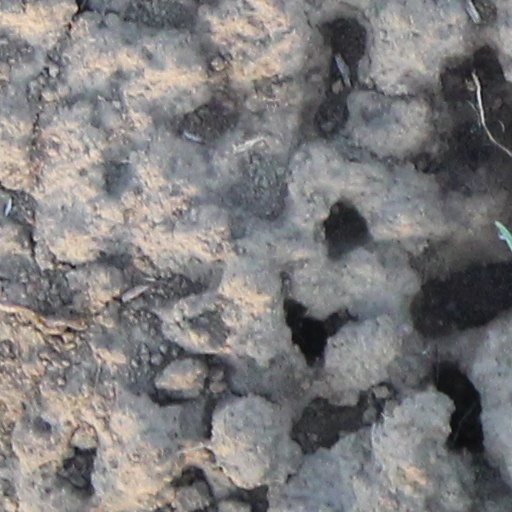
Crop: wheat